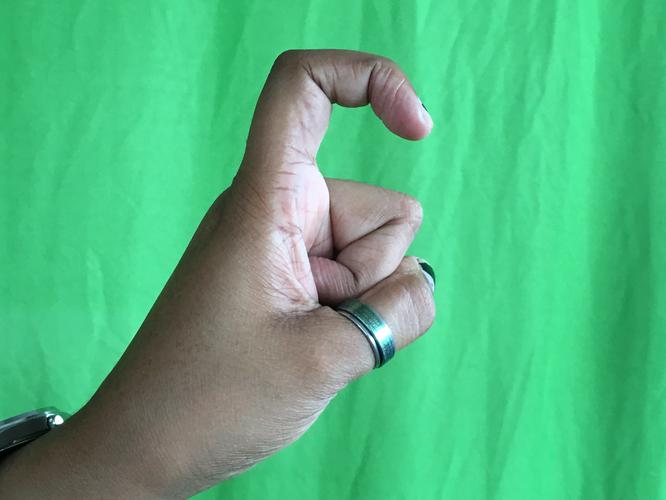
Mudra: Tamarachudam
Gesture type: single_hand